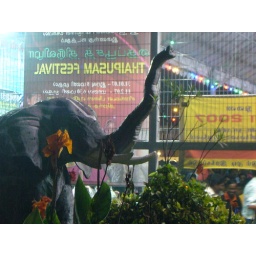
there seems to be a paper mache elephant in the grounds of the temple